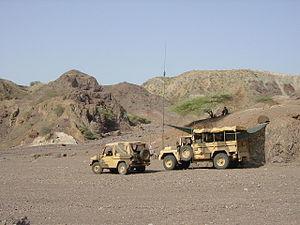
La 13ᵉ demi-brigade de Légion étrangère, créée en 1940, est, avec le RTST, l'un des deux régiments qui rallient en tant qu'unité constituée les Forces françaises libres. Des côtes de Norvège aux sables de Bir Hakeim, de l'Érythrée à l'Alsace, en passant par la Syrie et l'Italie, elle fut de la plupart des campagnes majeures de l'armée française lors de la Seconde Guerre mondiale.